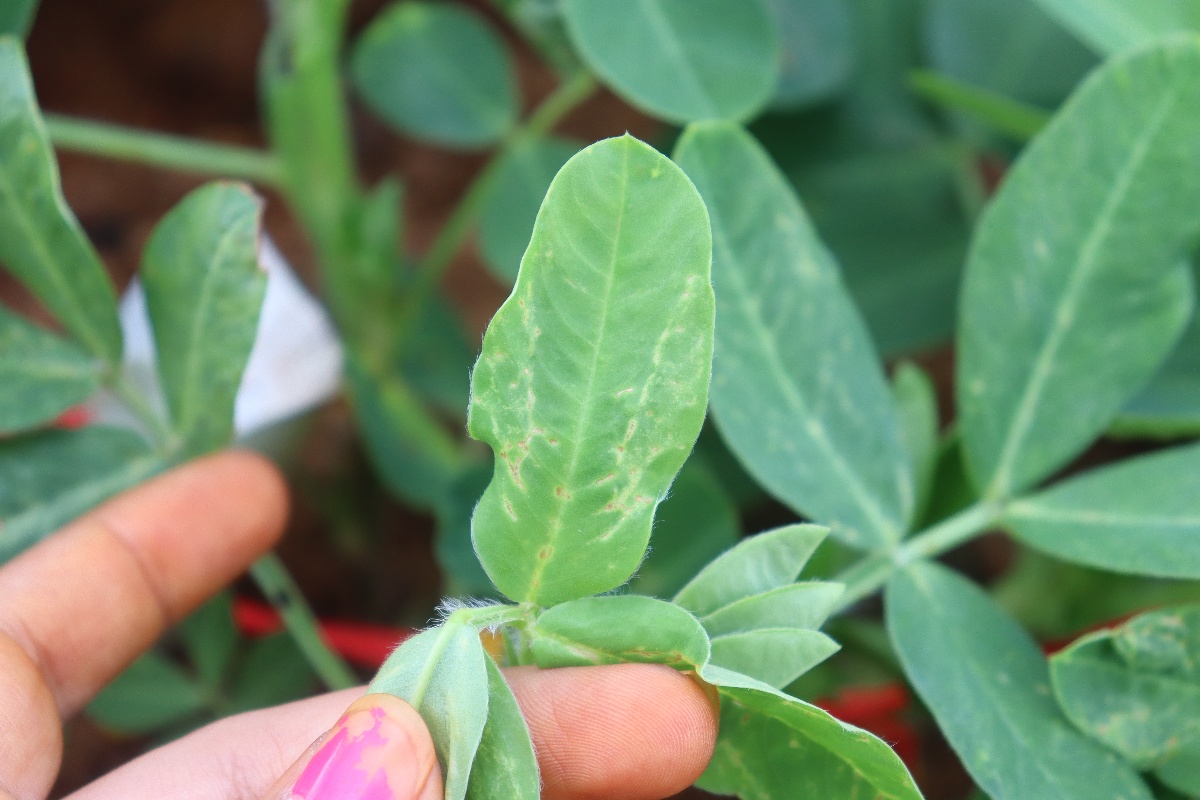
Label: healthy leaf